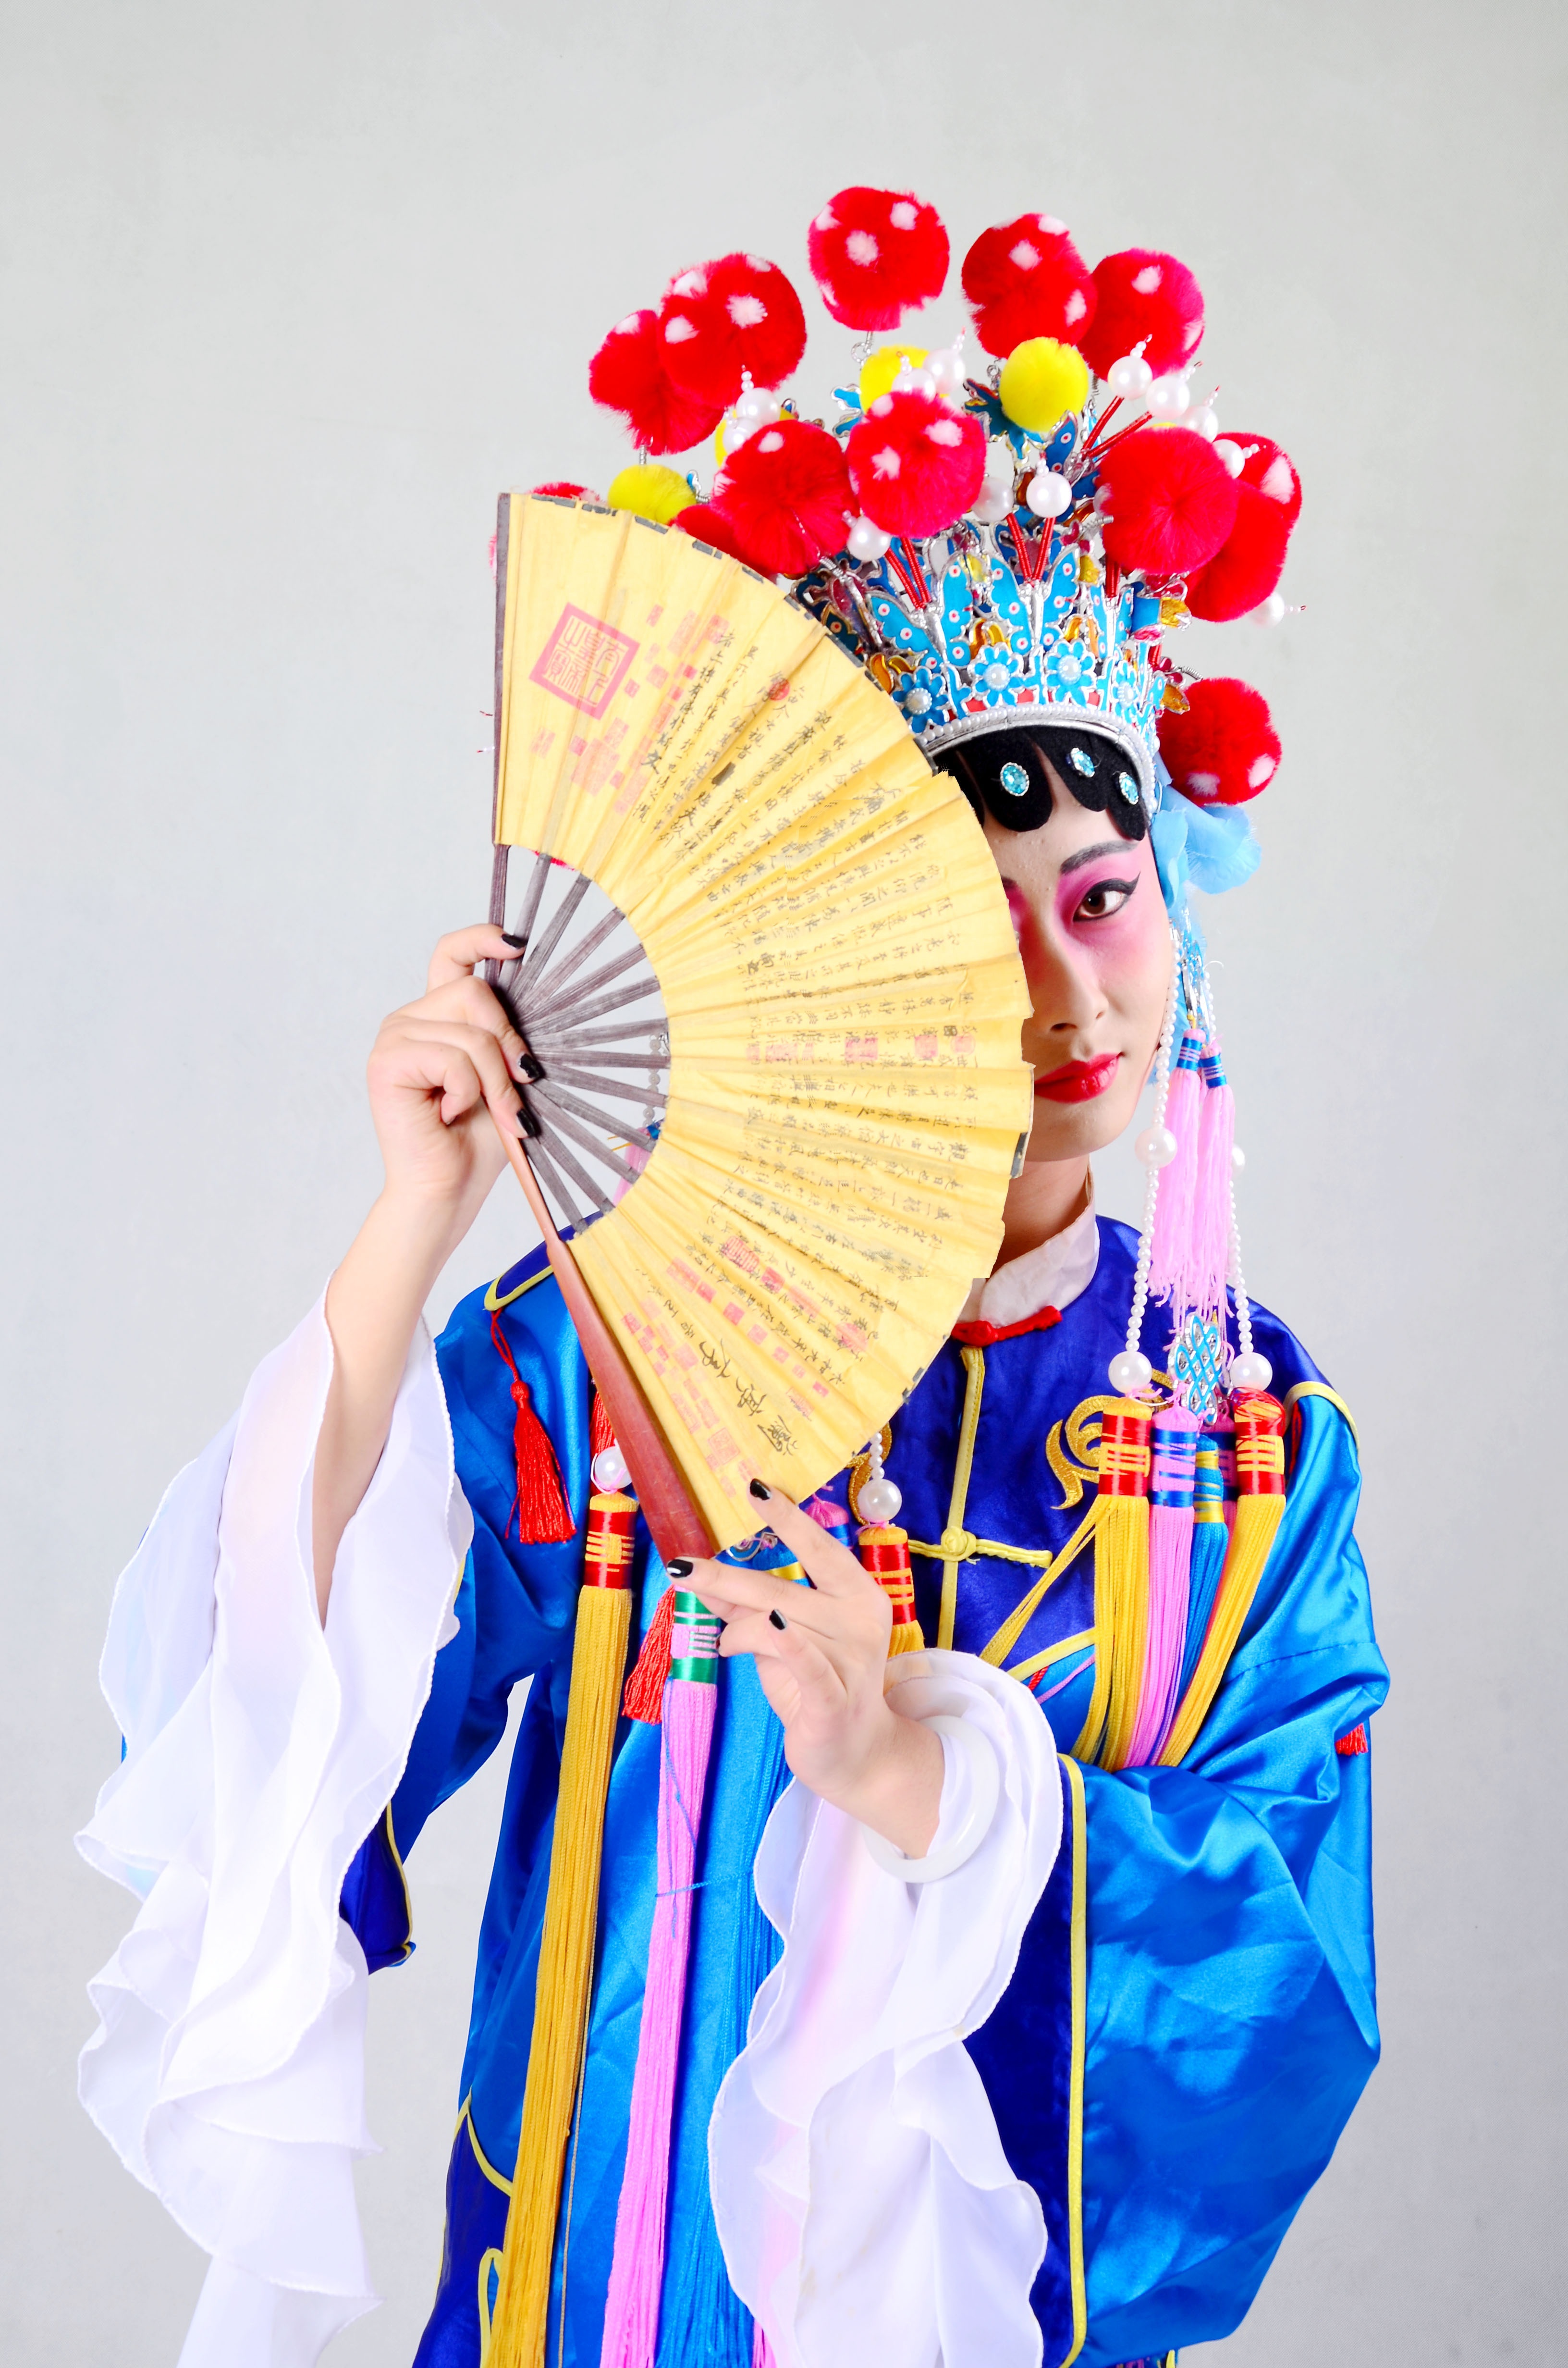
woman, flower, asia, clothing, fan, face, illustration, costume, china, traditional, beijing opera, quintessence, asoan, harder